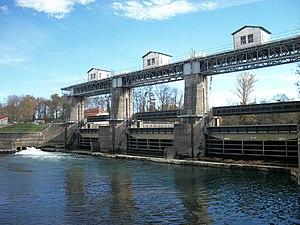
Barrage d'Ausson sur la Garonne
Ausson, également est une commune française située dans le département de la Haute-Garonne en région Occitanie.